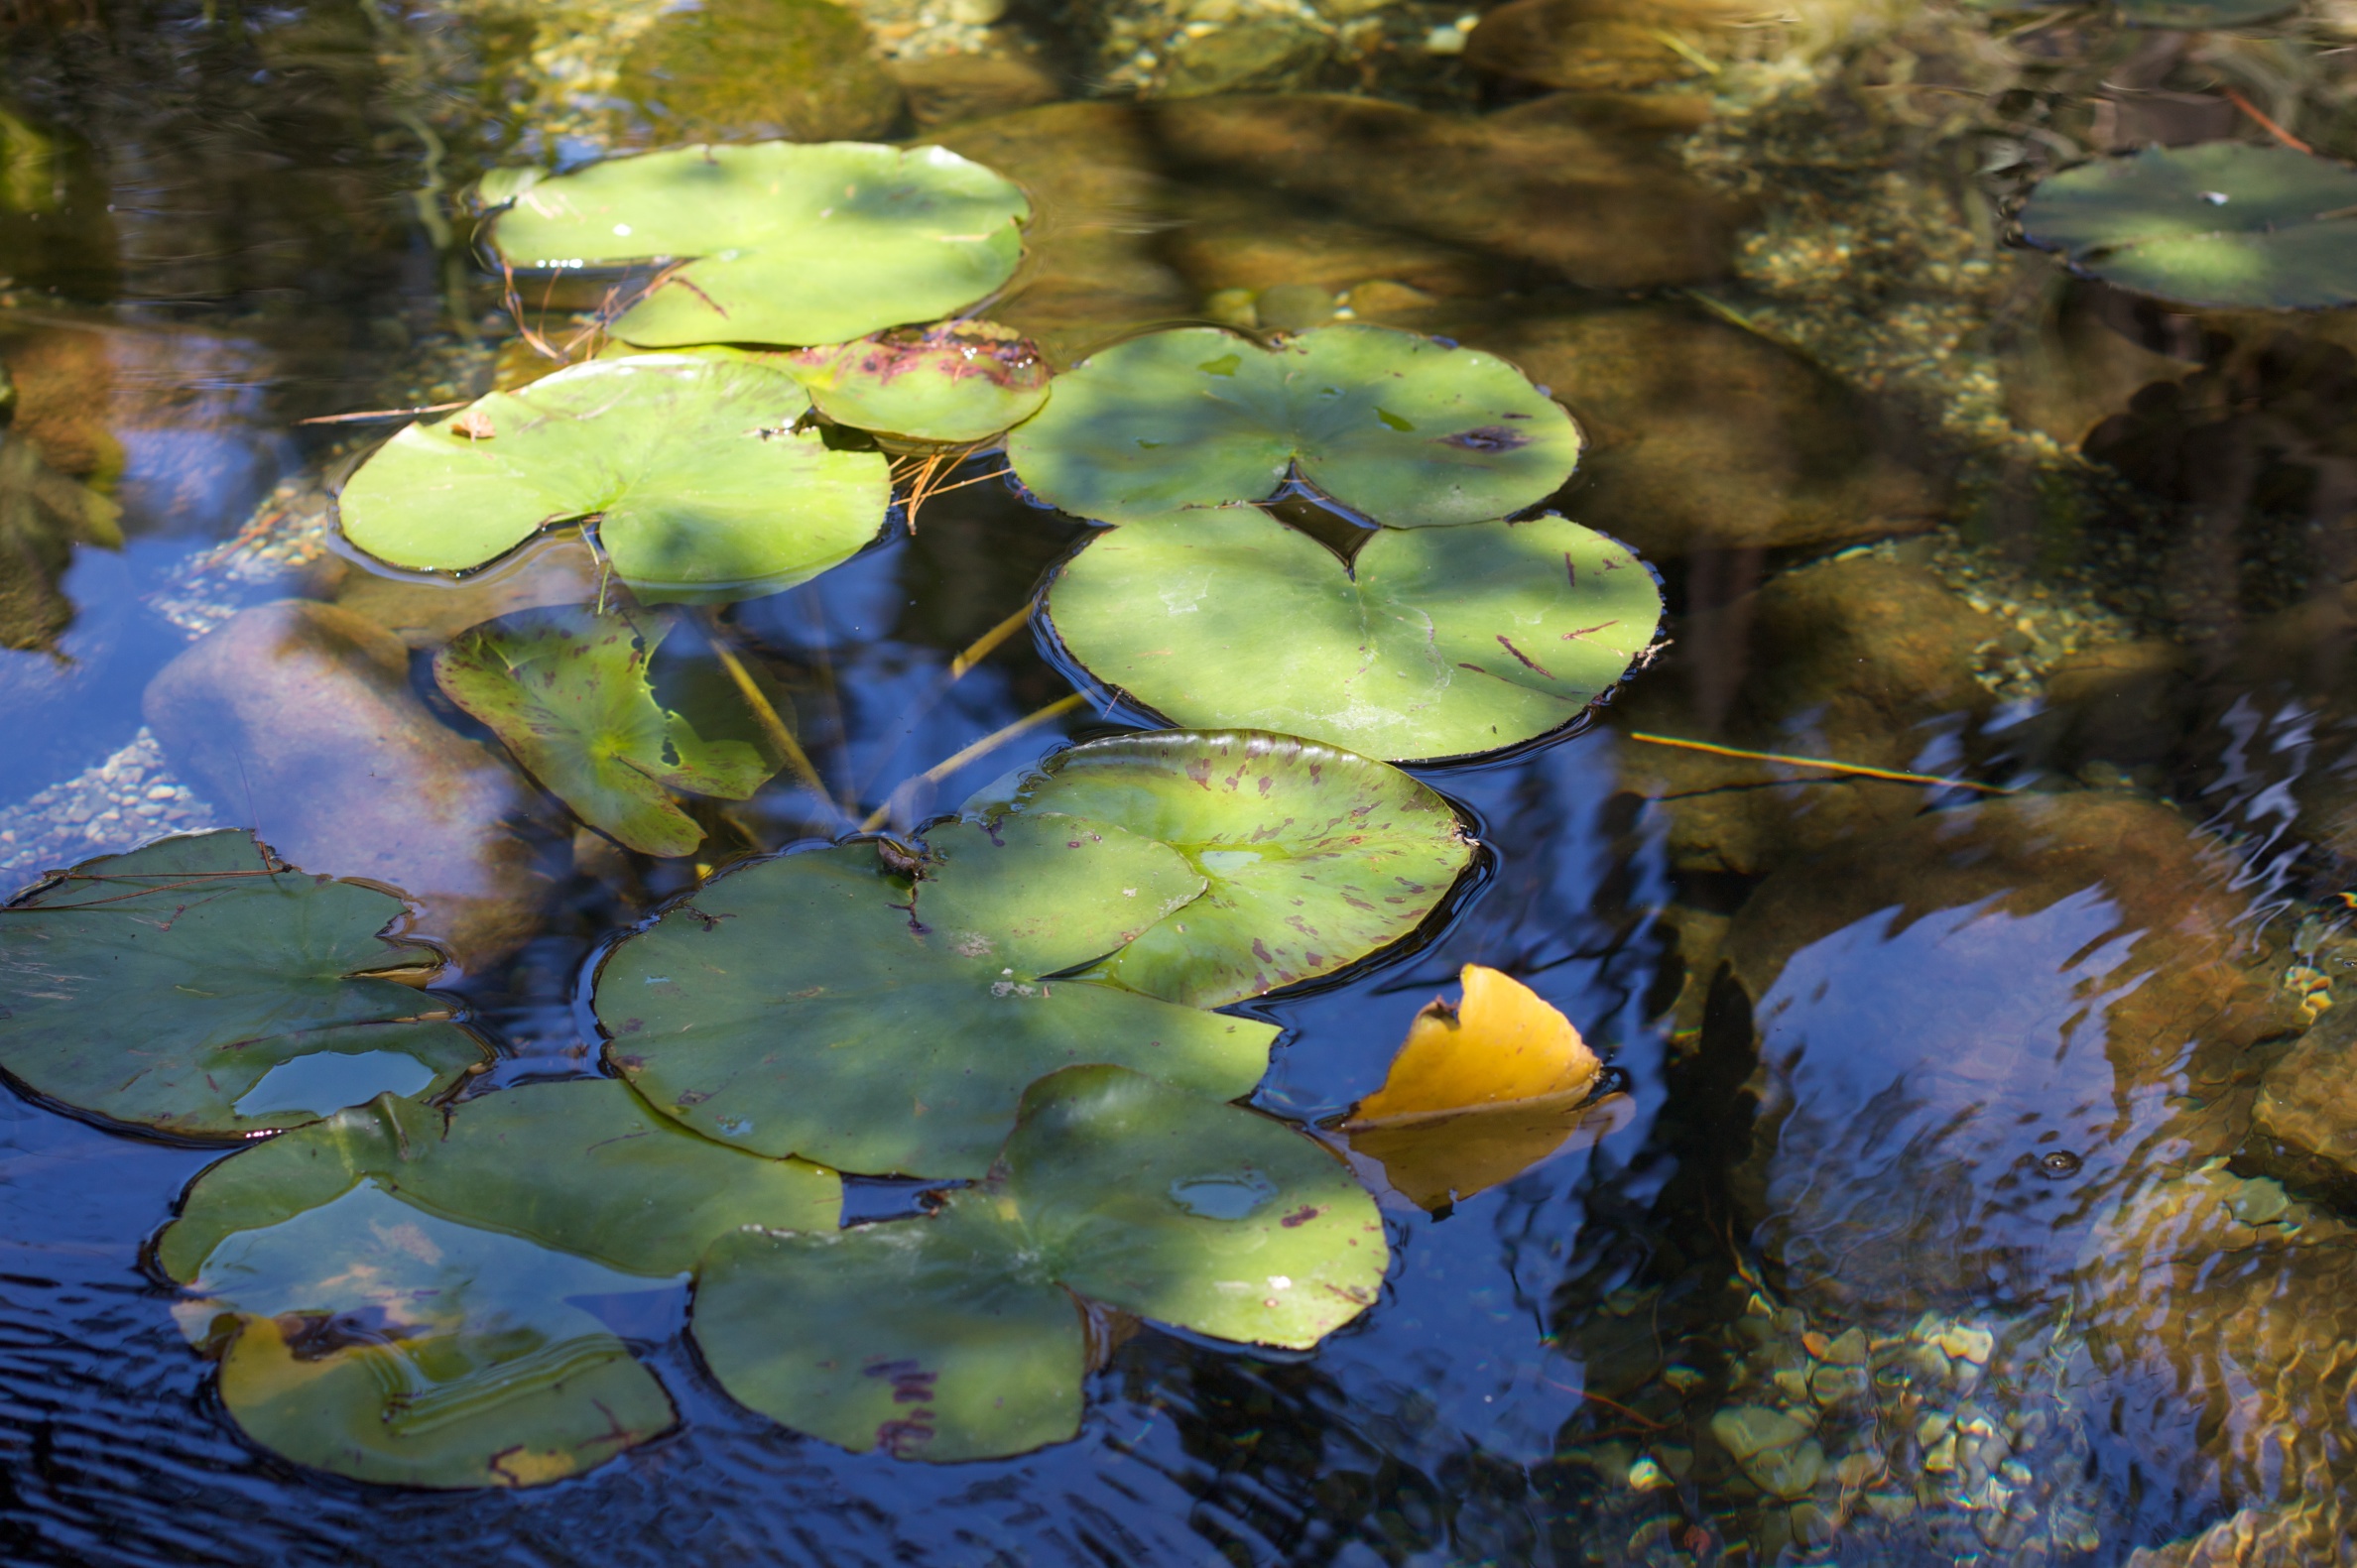
water, nature, plant, leaf, flower, pond, green, reflection, botany, aquatic plant, flora, body of water, algae, fish pond, land plant, marine biology